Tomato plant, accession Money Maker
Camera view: tilt-top (135 deg); turntable rotation: 60 degrees
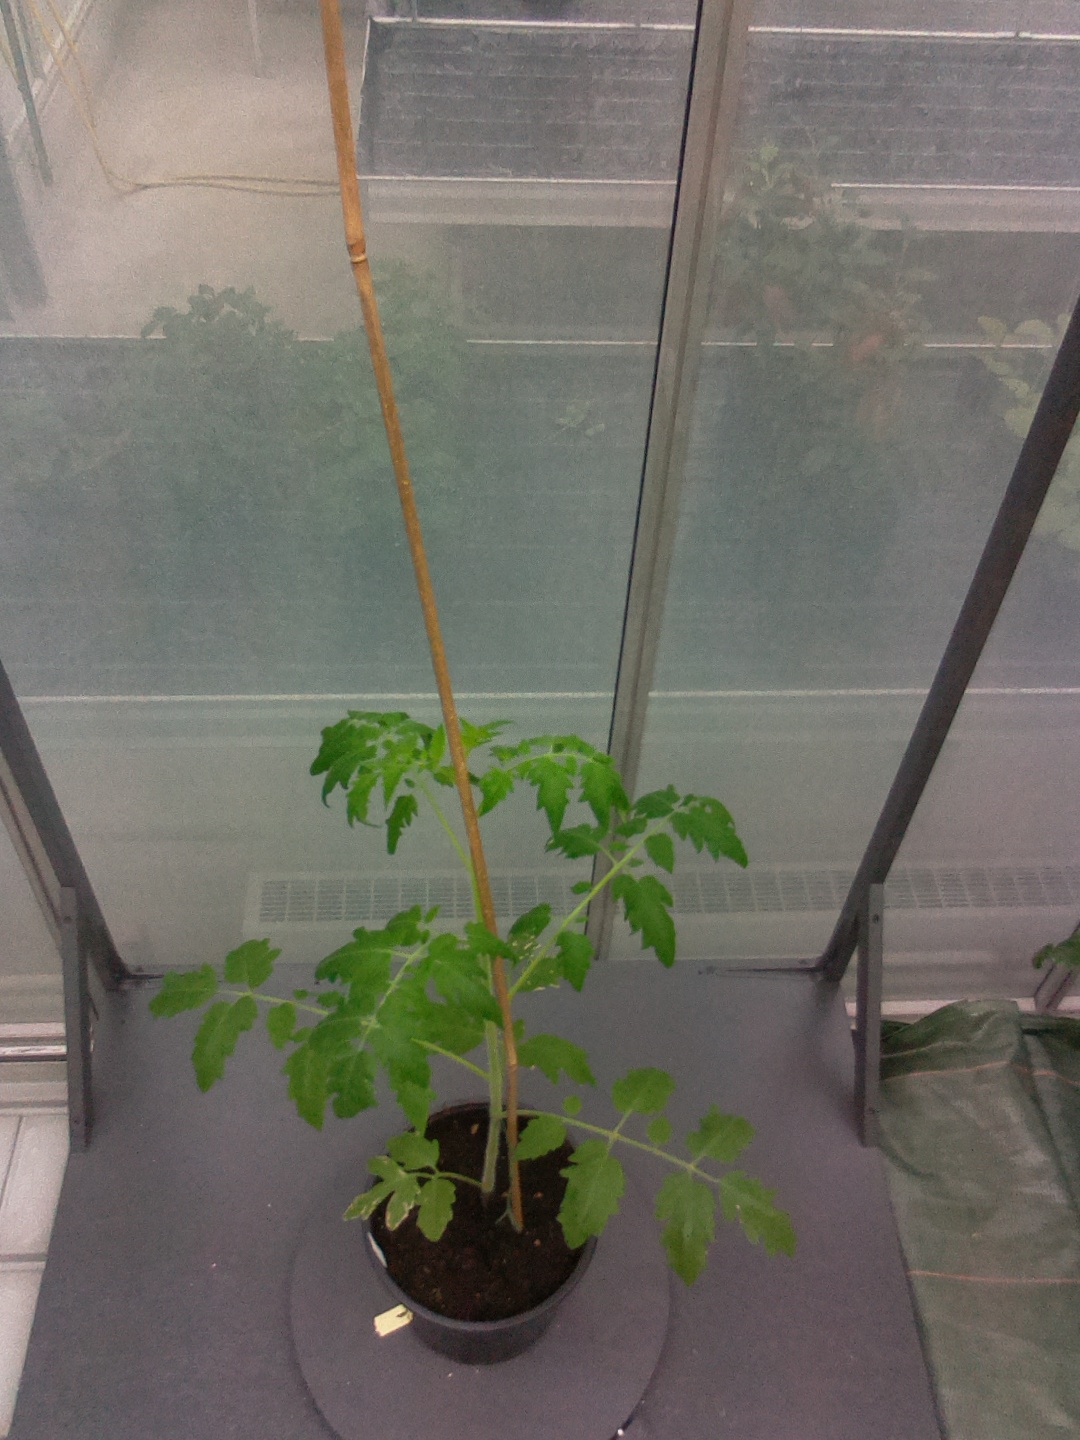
BBCH growth stage 14: 8 of true leaves visible